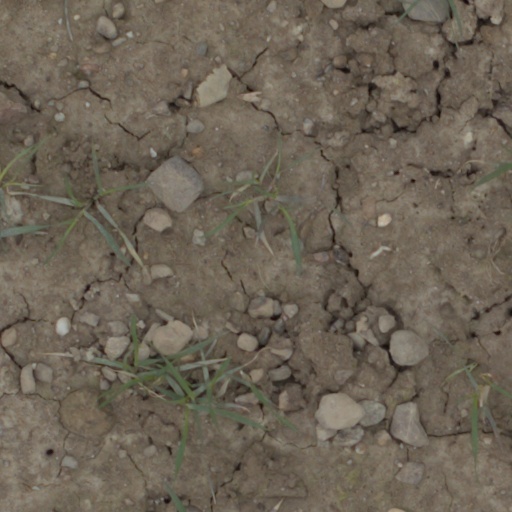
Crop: wheat